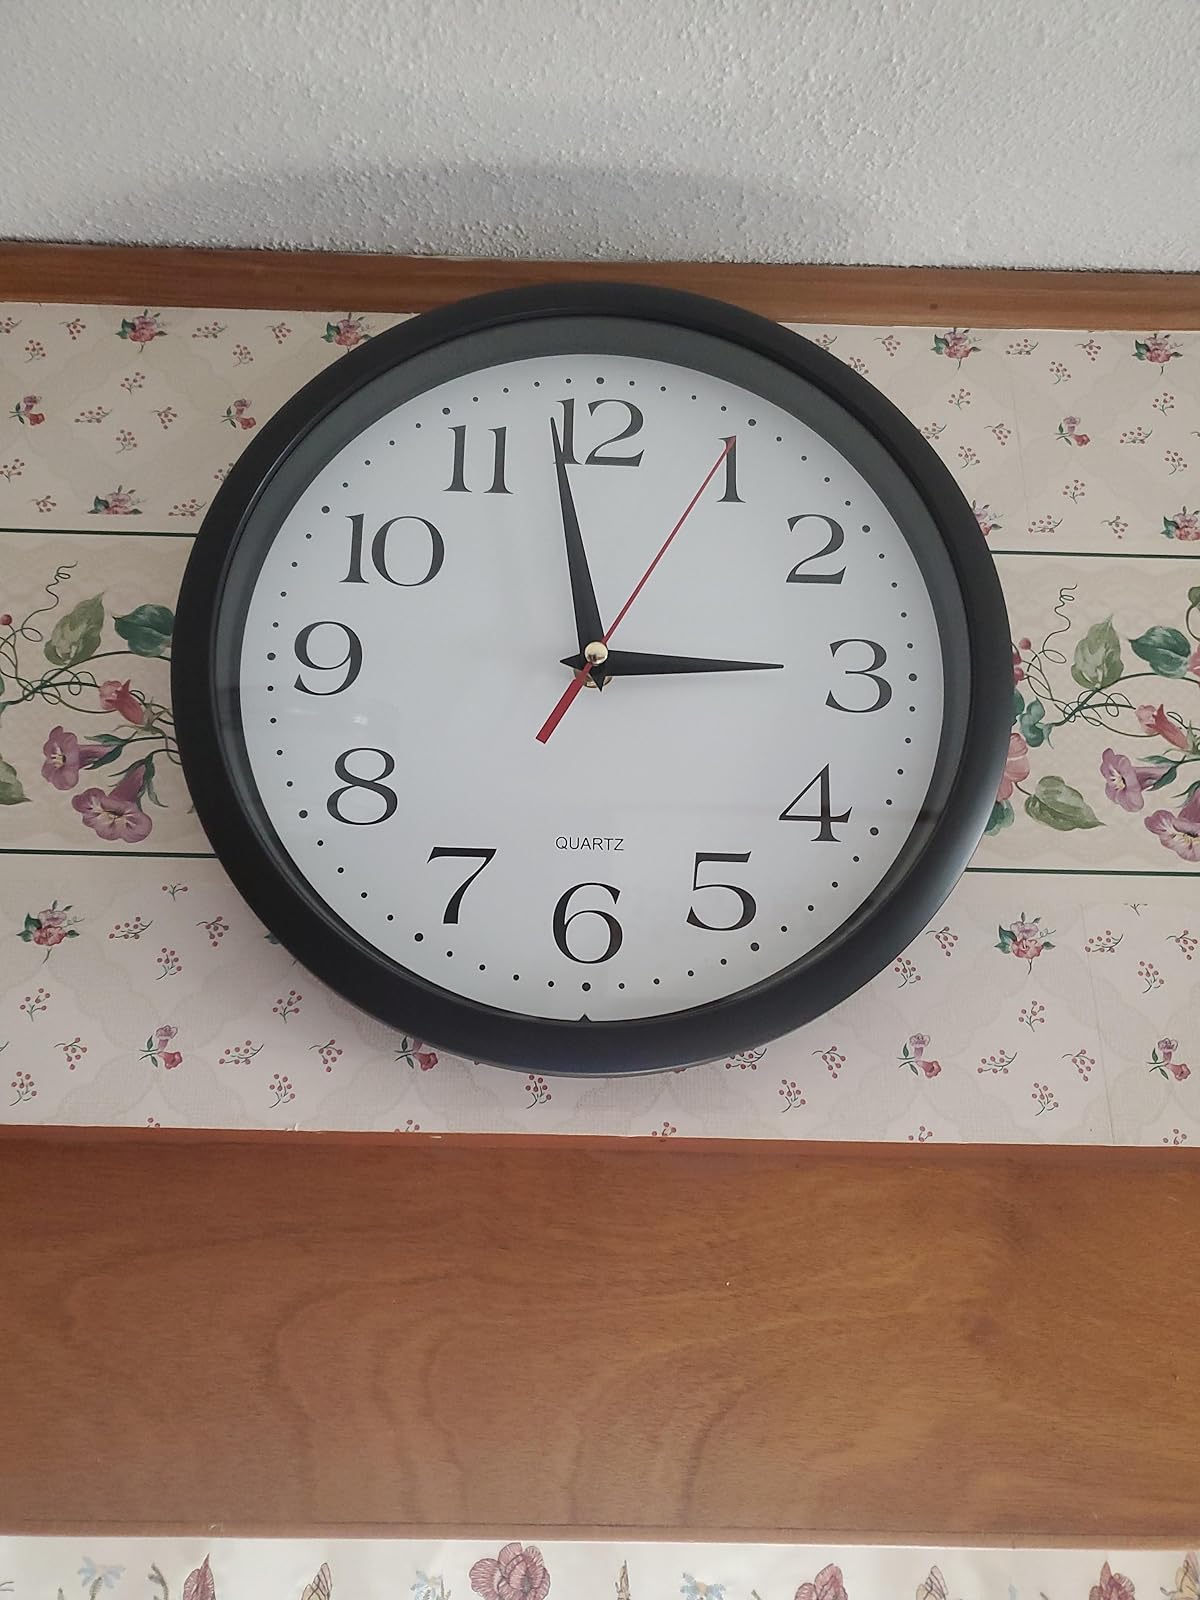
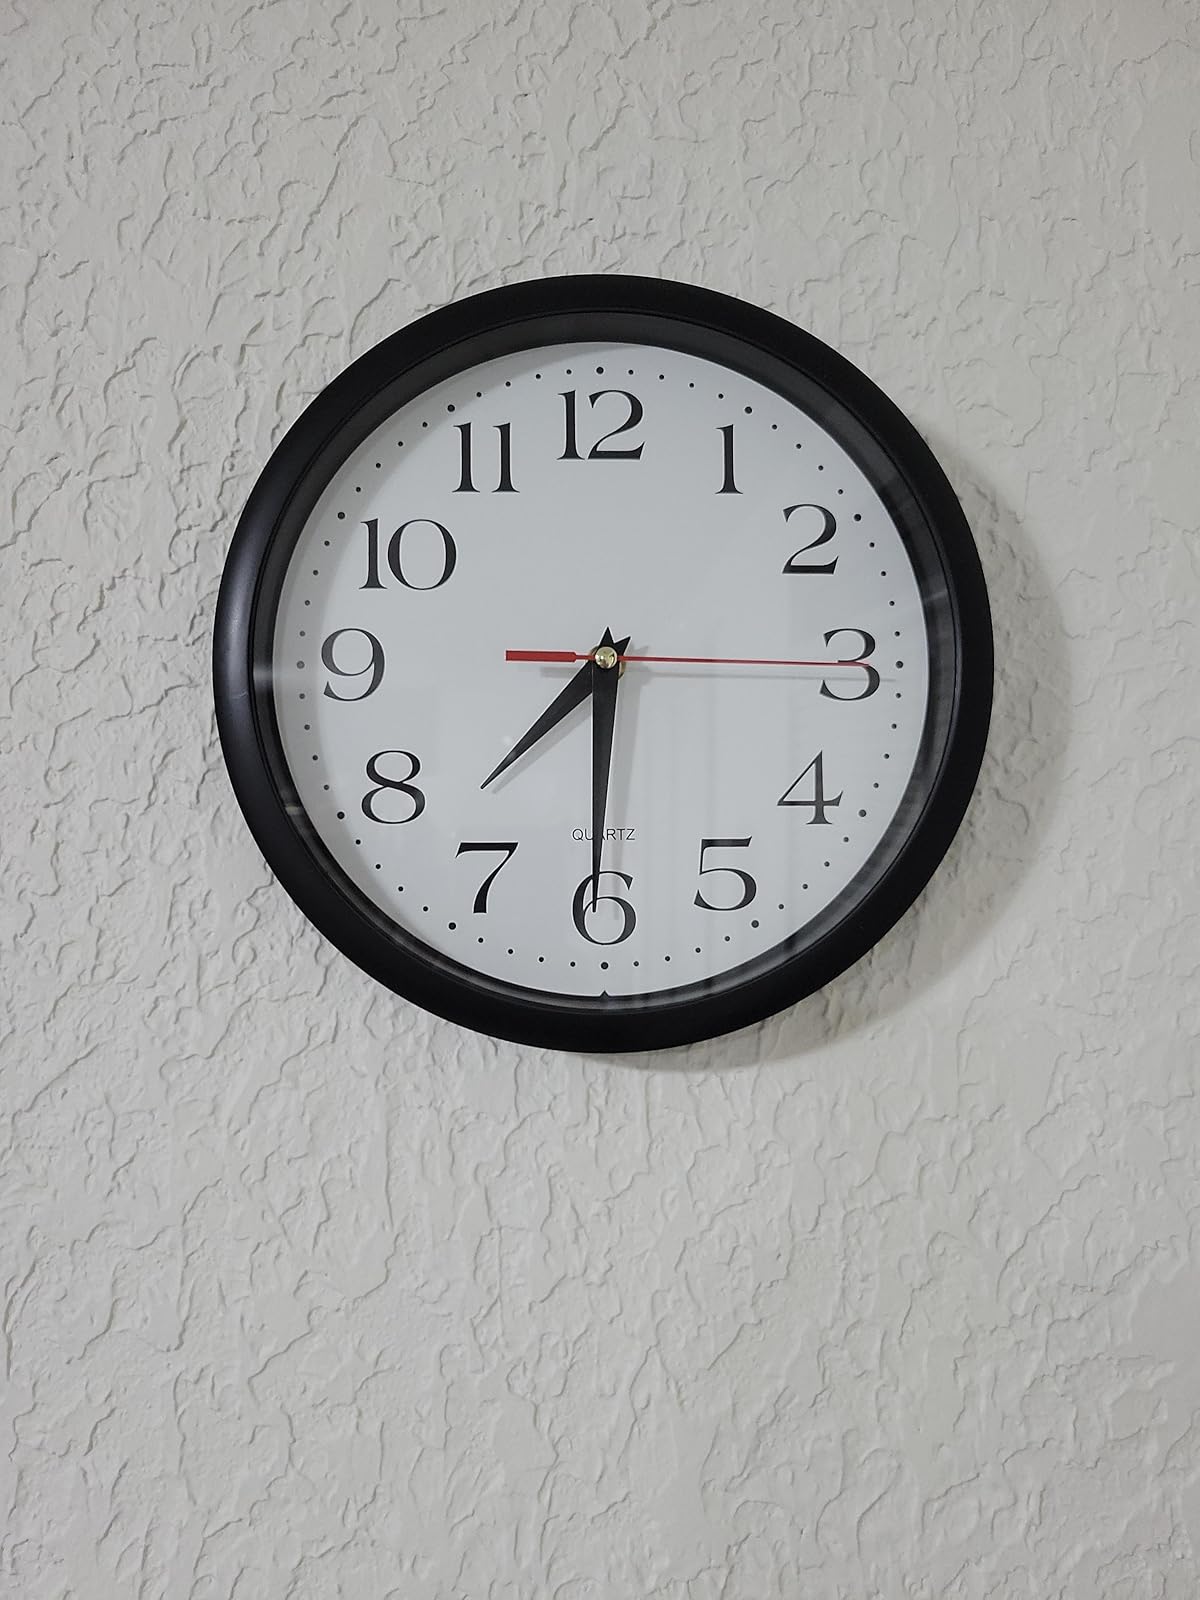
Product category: clock
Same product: yes